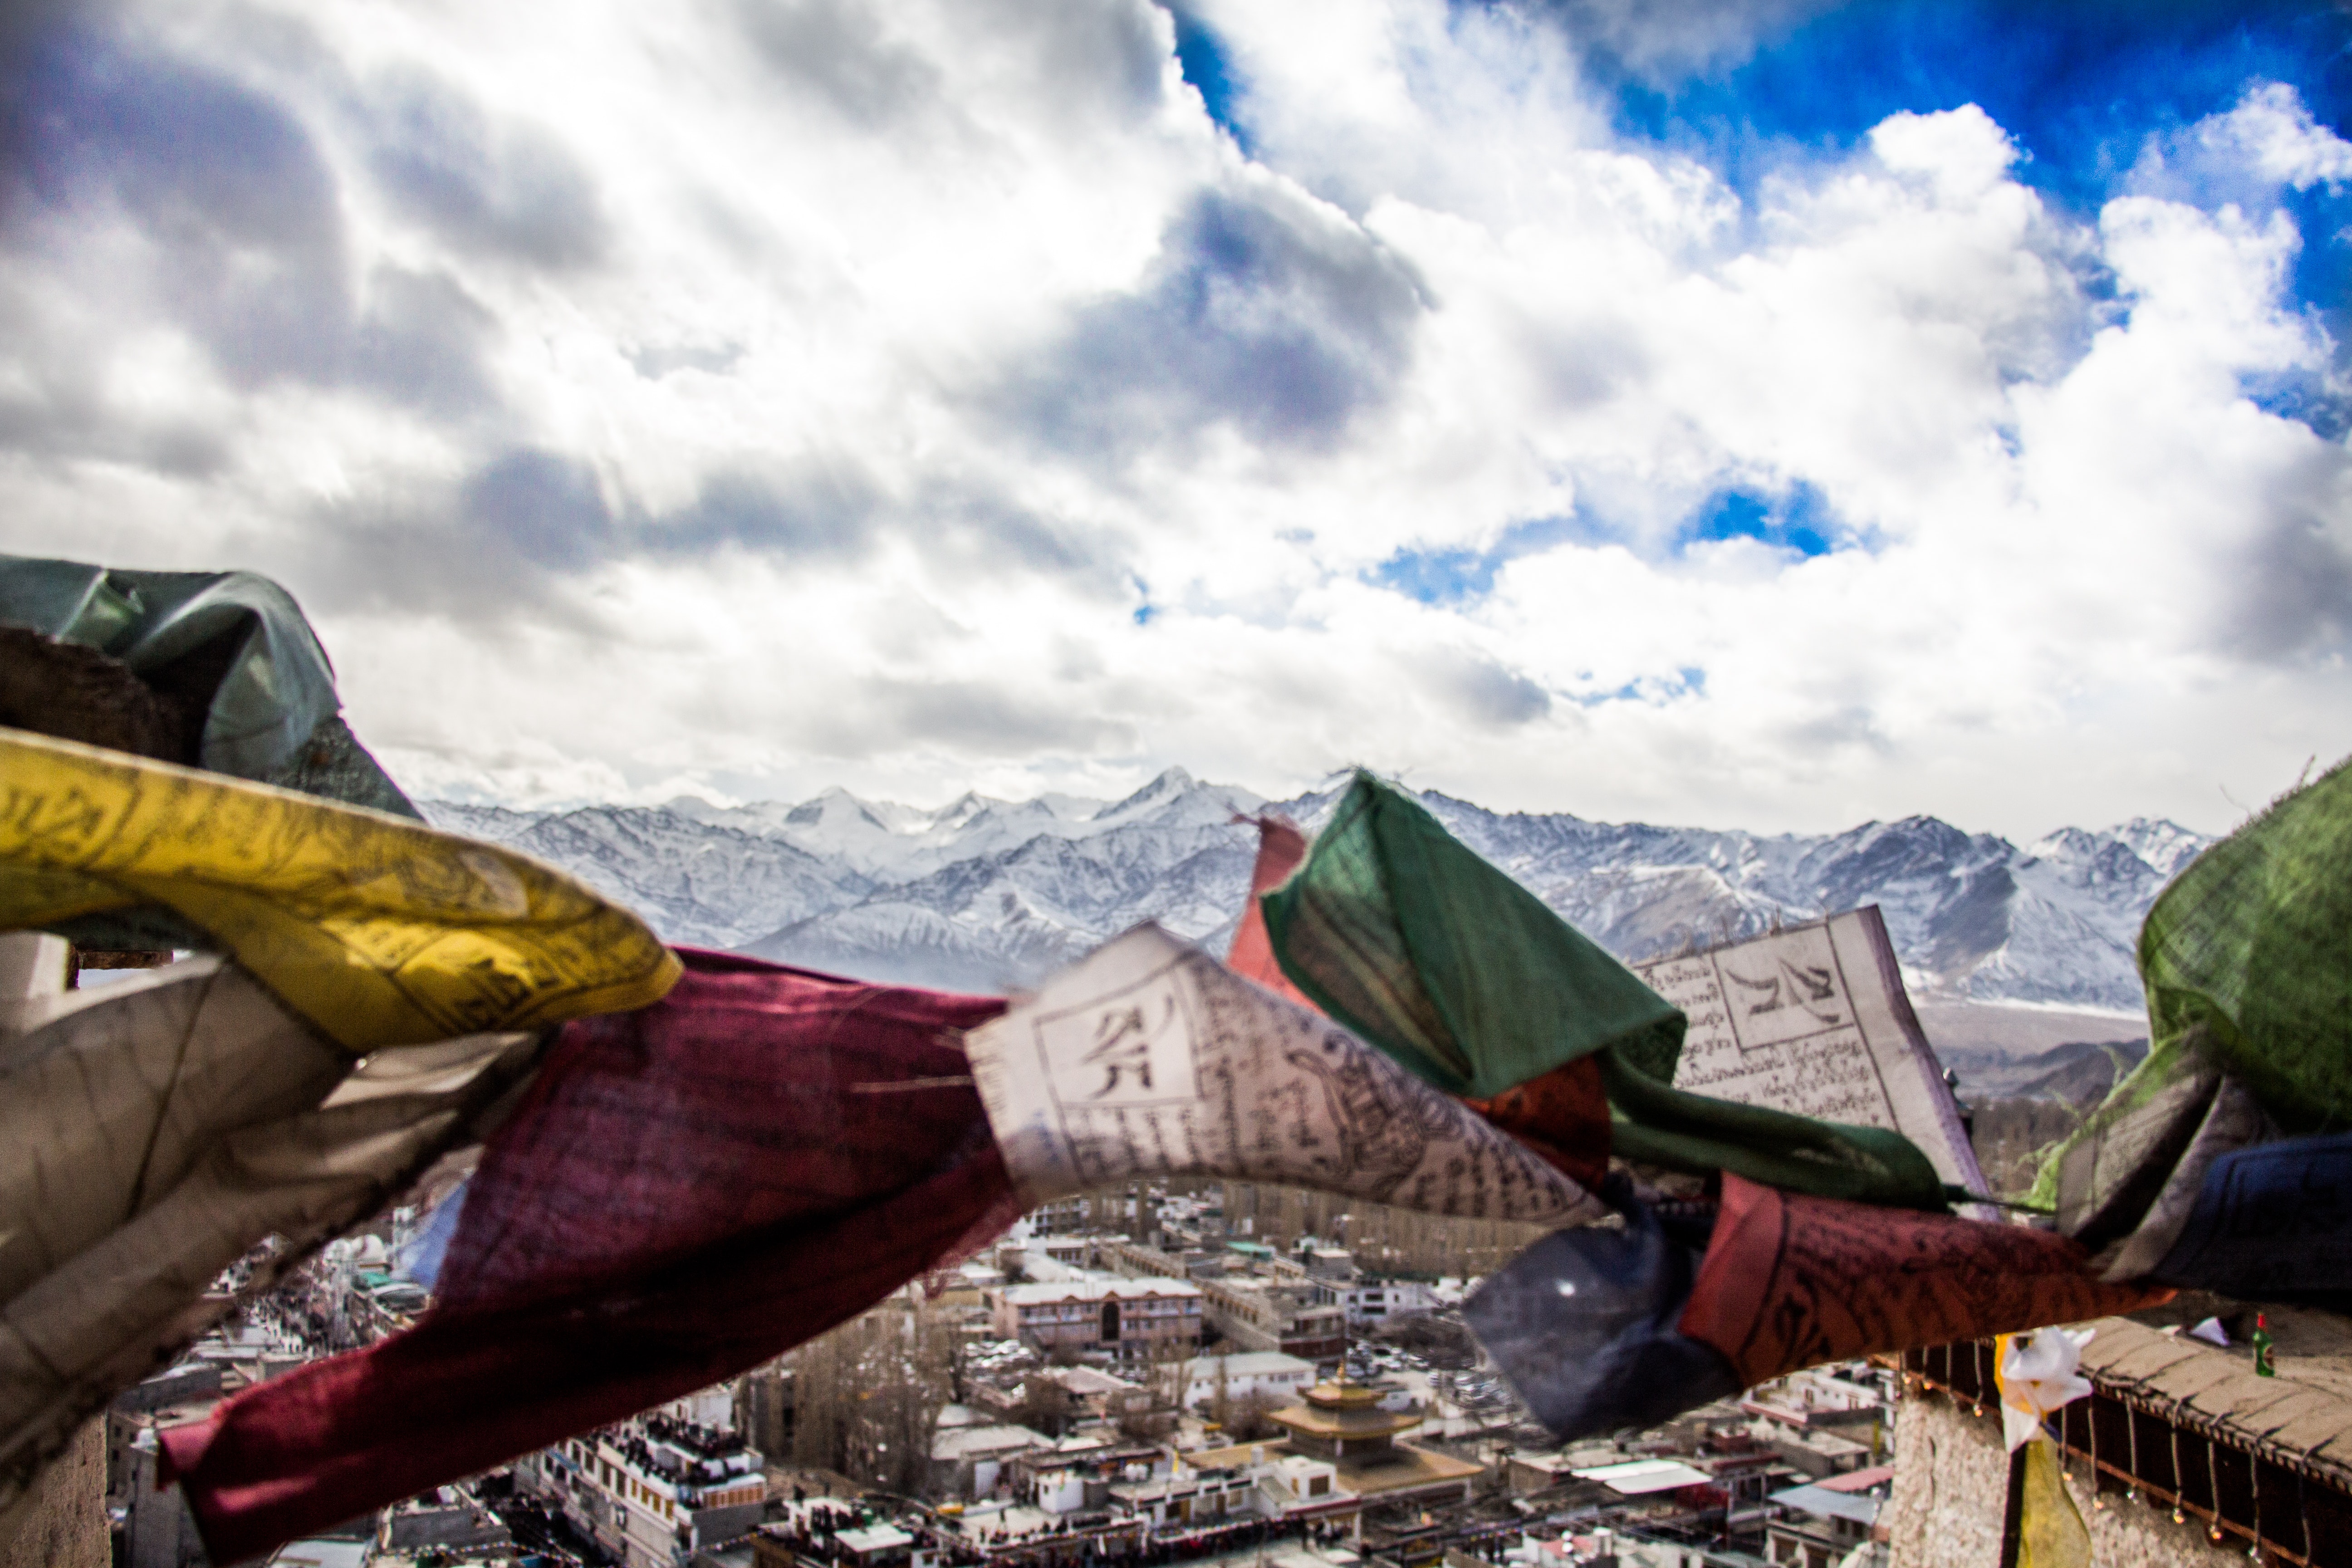
mountain, sky, leaf, adaptation, cloud, landscape, rock, photography, world, stock photography, plant, waste, flag, hill